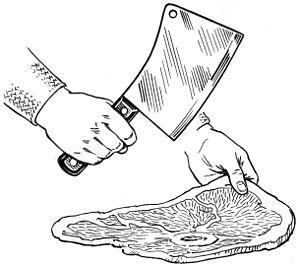
Le couperet est un ustensile de cuisine, une sorte de grand couteau plat, tranchoir, fendoir ou cassoir, servant à découper les carcasses. Utilisé à plat, il sert à concasser ou écraser les viandes et l'ail. Il est également appelé feuille de boucher.